Maritime Amateur Hockey Association

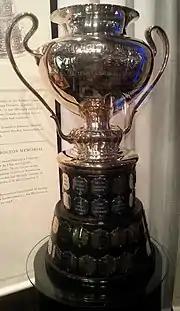
Photo of trophy at the Hockey Hall of Fame

The MAHA operated leagues for senior ice hockey which competed for the Allan Cup national championship, and leagues for junior ice hockey which competed for the Memorial Cup national championship. While no junior team based in the Maritimes won the Canadian championship during the existence of the MAHA, three senior teams won the Canadian championship which included the Moncton Hawks at the 1933 Allan Cup and 1934 Allan Cup, and the Halifax Wolverines at the 1935 Allan Cup.